Nathan Delfouneso

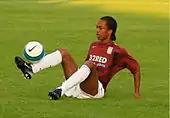
Delfouneso warming up for Aston Villa in 2008

Delfouneso made his competitive first-team début as a substitute in the away leg of the UEFA Cup second round match against Icelandic team FH Hafnarfjörður. This made Delfouneso the youngest player to represent Villa in European competition, at the age of 17 years and 195 days. He also came on in the second leg at Villa Park. He made his first competitive start in a UEFA Cup tie against MŠK Žilina, scoring with a left-footed volley after just half an hour. He scored again in his second start on 17 December, netting a consolation goal away at Hamburger SV.